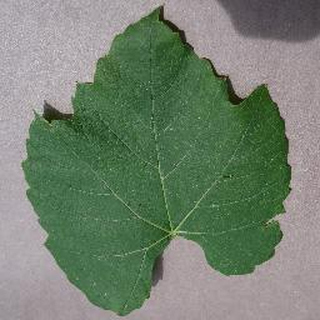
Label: healthy_grape